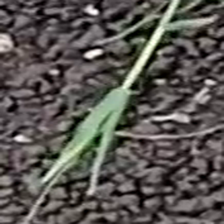
Weed species: Harali_(Cynodon_dactylon)